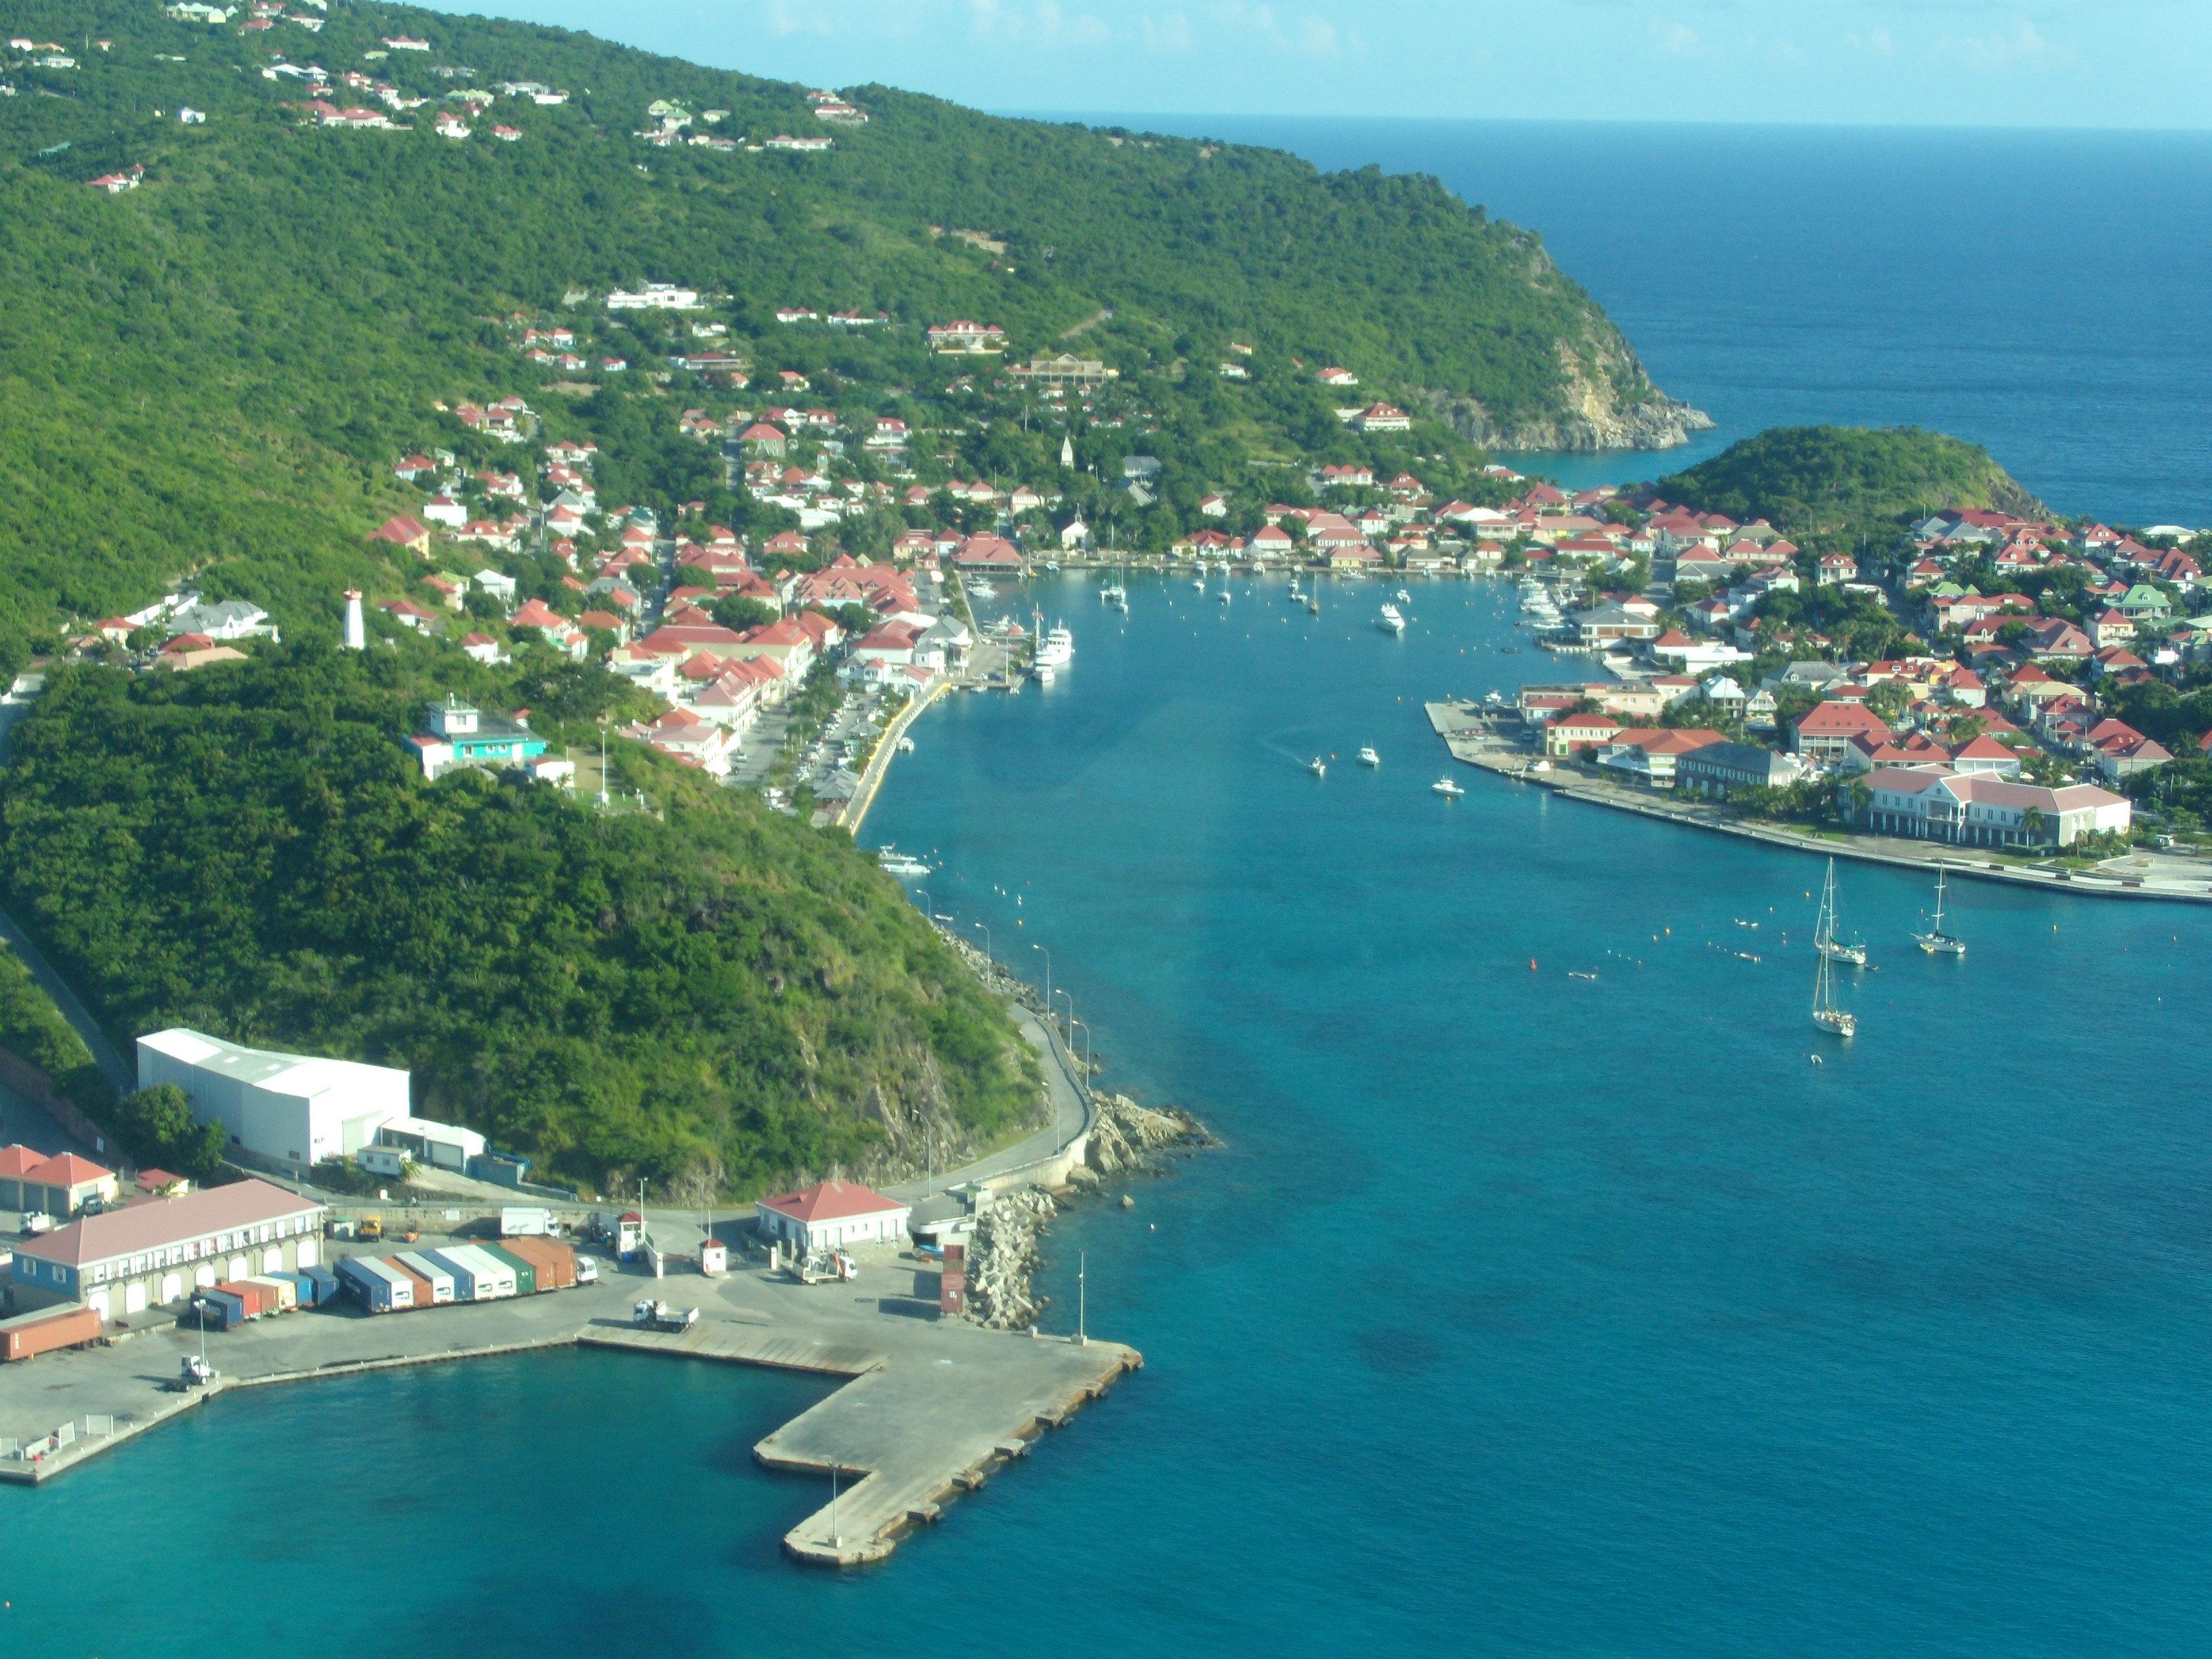
landscape, sea, coast, water, nature, dock, light, sun, town, vacation, travel, cove, paradise, holiday, bay, island, harbor, blue, marina, port, heat, beauty, side, caribbean, ile, exotic, cape, island of beauty, plane view, wild plants, aerial photography, guadeloupe, saint mobin, gustavia